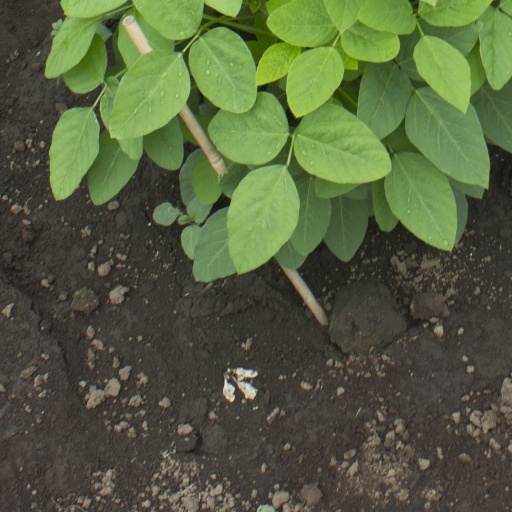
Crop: soybean